Gumball (video game)

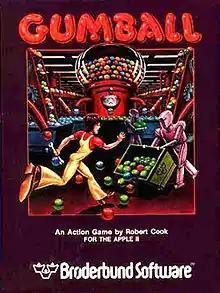
Apple II box art

Gumball is a video game written for the Apple II by Veda Hlubinka-Cook (credited as Robert Cook) and published by Broderbund in 1983. It was ported to the Atari 8-bit computers, and Commodore 64. The player controls the valves of a maze-like machine to sort gumballs by color.